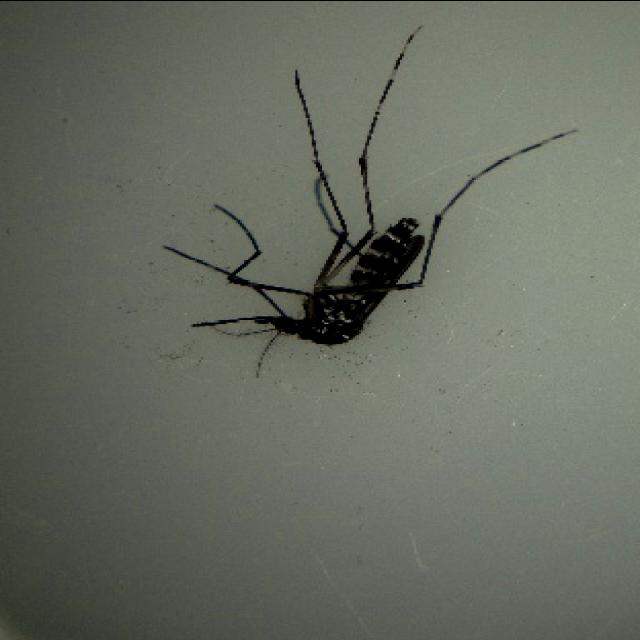
Species: aedes_albopictus